Log splitter

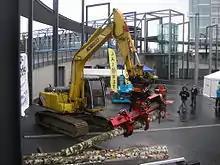
A Croco log splitter attached to a Kobelco excavator in Jyväskylä, Finland.

A simple log splitter may be powered by an electric motor driving a hydraulic pump or by gasoline or diesel engine with or without a tractor. The non-electric versions can be used remotely where the splitter can be moved to the location of the cut wood source. Split logs can then be loaded into trucks, trailers or bulk bags.